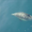
Label: dolphin